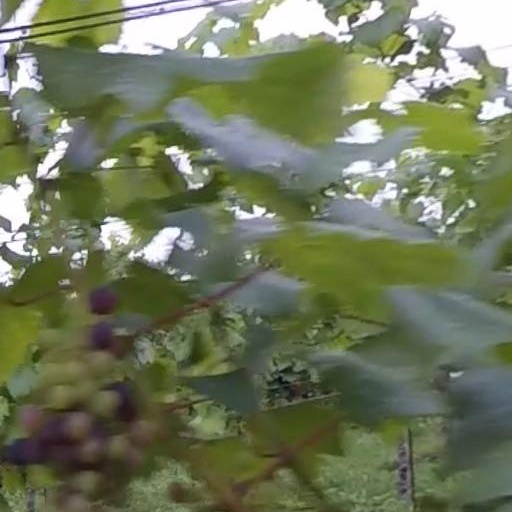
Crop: grape